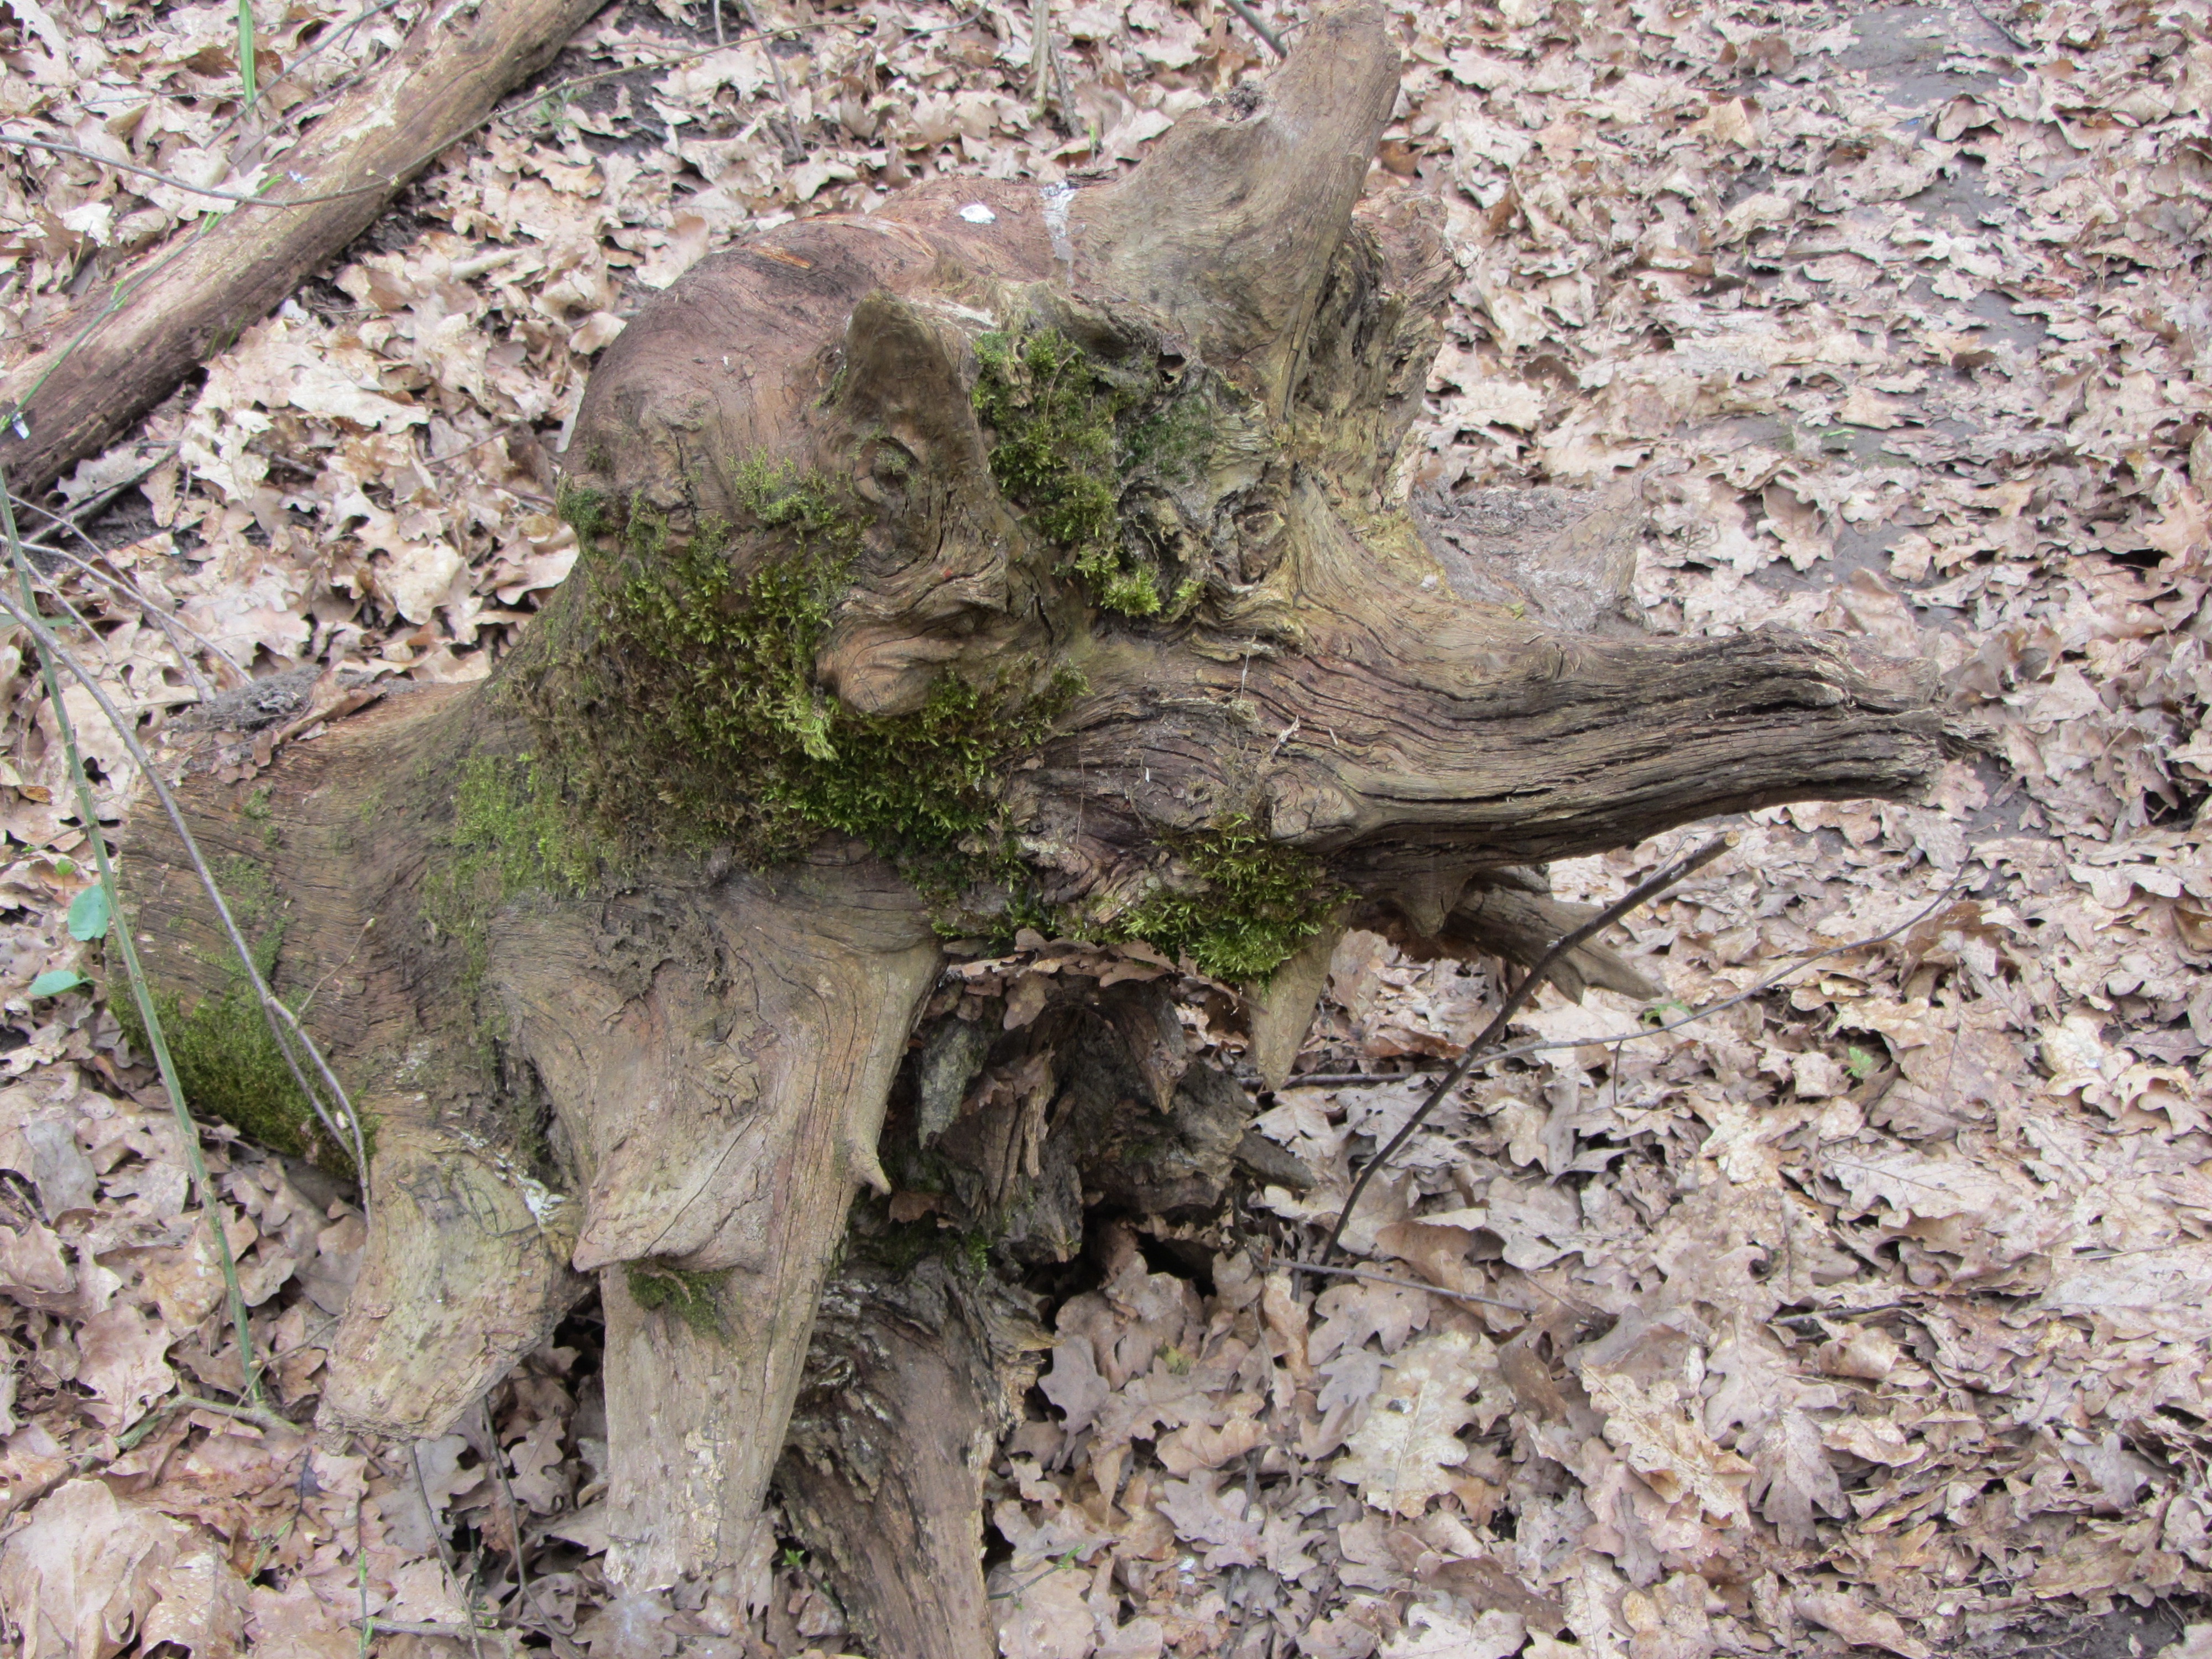
wildlife, fauna